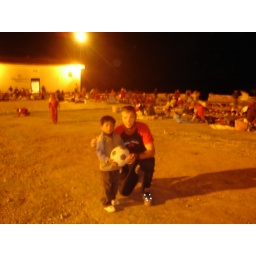
a little boy i played soccer with while adi was shopping in the market behind